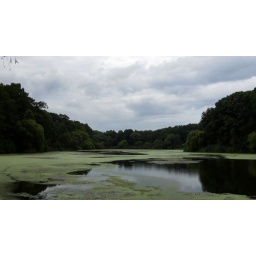
Grey skies are gonna clear up... the clouds from Hurricane Earl are moving in